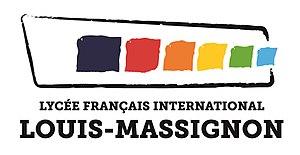
Le logo du Lycée français international Louis-Massignon de Casablanca
Le lycée français international Louis-Massignon est un établissement d'enseignement homologué par le ministère français de l'Éducation nationale situé à Casablanca au Maroc. Il porte le nom de Louis Massignon, un universitaire et islamologue français.